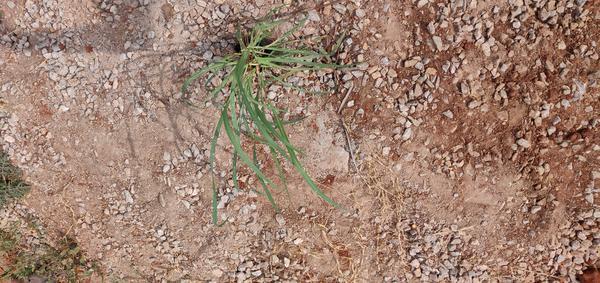
Plant: Lemon_grass